Michigan Wolverines women's ice hockey

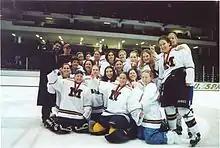
The 1999–2000 CCWHA champion Wolverines

The Wolverines were co-founded in 1994 by Sue McDowell, who has remained involved with the team in various capacities throughout its existence (although, emphasizing the difficulty of assembling early club hockey records, Michigan State has claimed that its 1995 founding makes it the oldest women's club hockey team in the state of Michigan). McDowell, a Massachusetts native, moved to Michigan in 1985 and took a job in U-M's IT department as a faculty liaison. She was dismayed at the lack of girls hockey in her new home state, leading to her starting the Wolverines' team and becoming heavily involved in local youth programs.